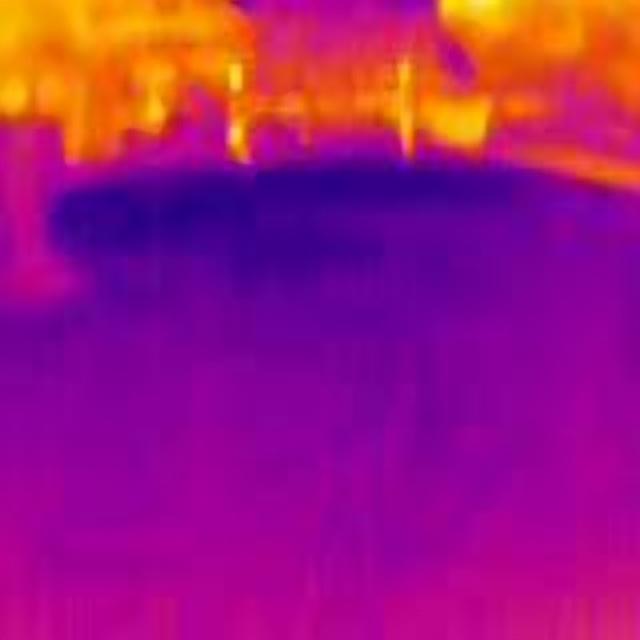
Detected objects:
label: person
label: person